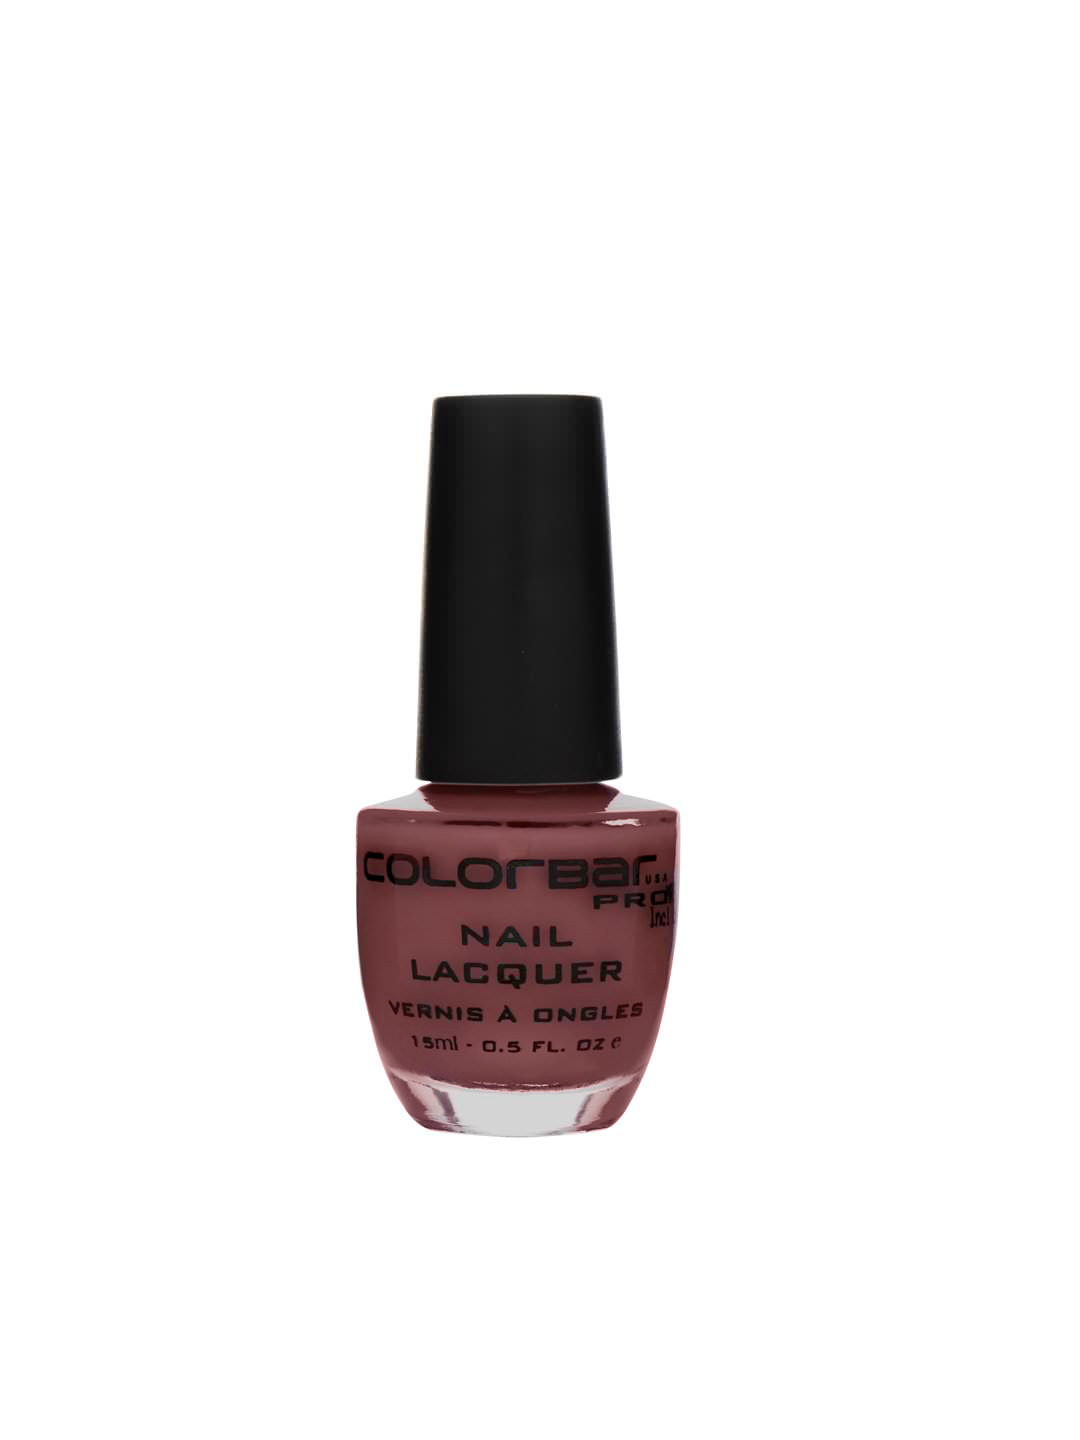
Colorbar Pro Pink Late Nail Lacquer 056
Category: Personal Care / Nails / Nail Polish
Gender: Women
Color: Pink
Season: Spring 2017
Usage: Casual